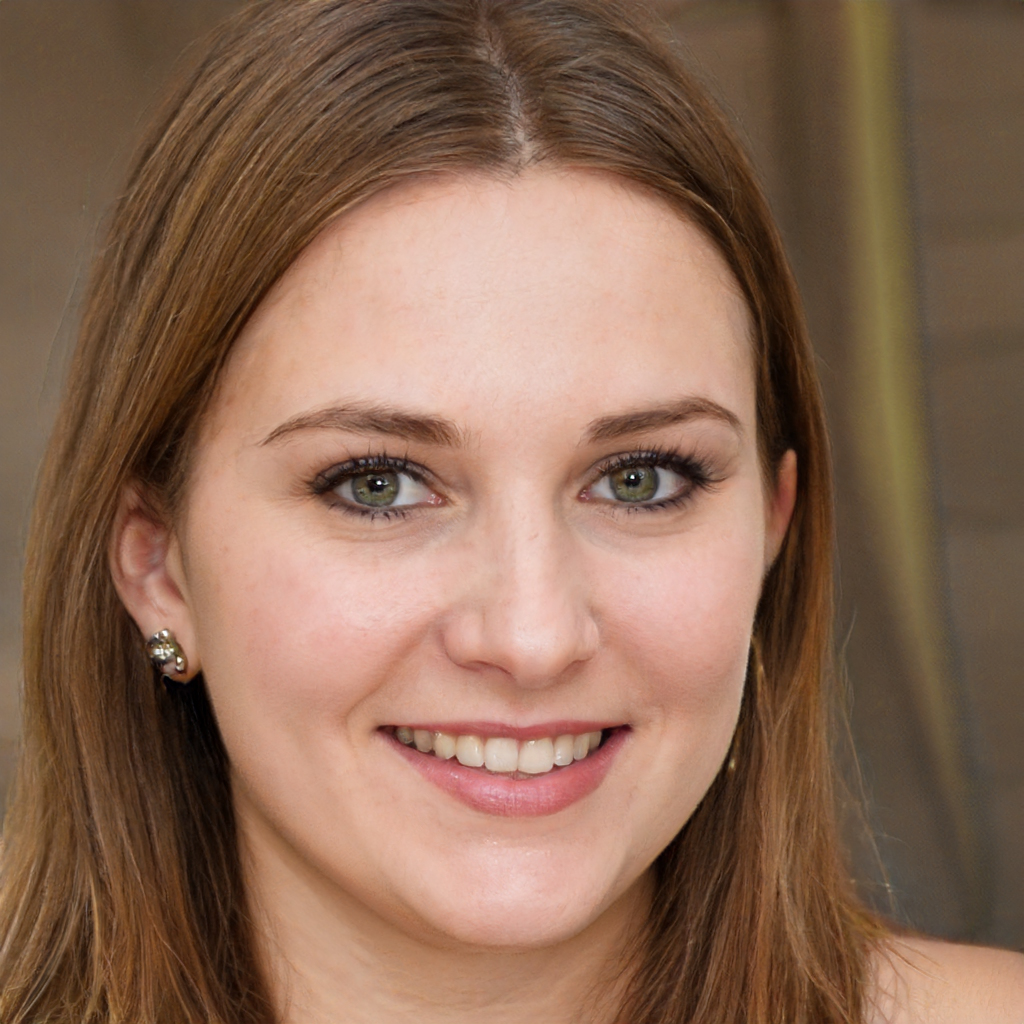
Gender: Female